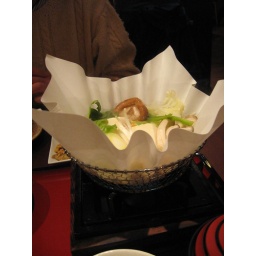
The hot pot was cooked over an open flame in a paper basket!